Aunuʻu, American Samoa

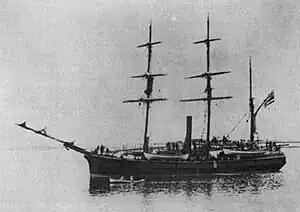
HHMS "Kaimiloa".

In 1887, the "Kaimiloa", a 171-ton steamer commissioned by King Kalākaua of Hawai'i, stopped at Aunu'u Island during its mission to promote the creation of a Polynesian confederation. As part of its diplomatic and strategic outreach, the Kaimiloa aimed to foster alliances among Pacific islands and unify them against the encroachments of foreign empires like Germany, the United States, and Great Britain. During its stay on Aunu'u, two Hawaiian sailors, Aniani and Mahelona, deserted the ship, taking with them supplies, including rifles and cannons. These weapons, left behind from the Kaimiloa, would later play a pivotal role in fortifying Aunu'u and defending it from attackers.